Kaijin Shrine

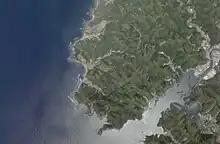
Shrine area

Kaijin Shrine should not be confused with Watatsumi Shrine, which has a very similar Japanese name (海神社) to Kaijin Shrine (海神神社) and is located in Kobe